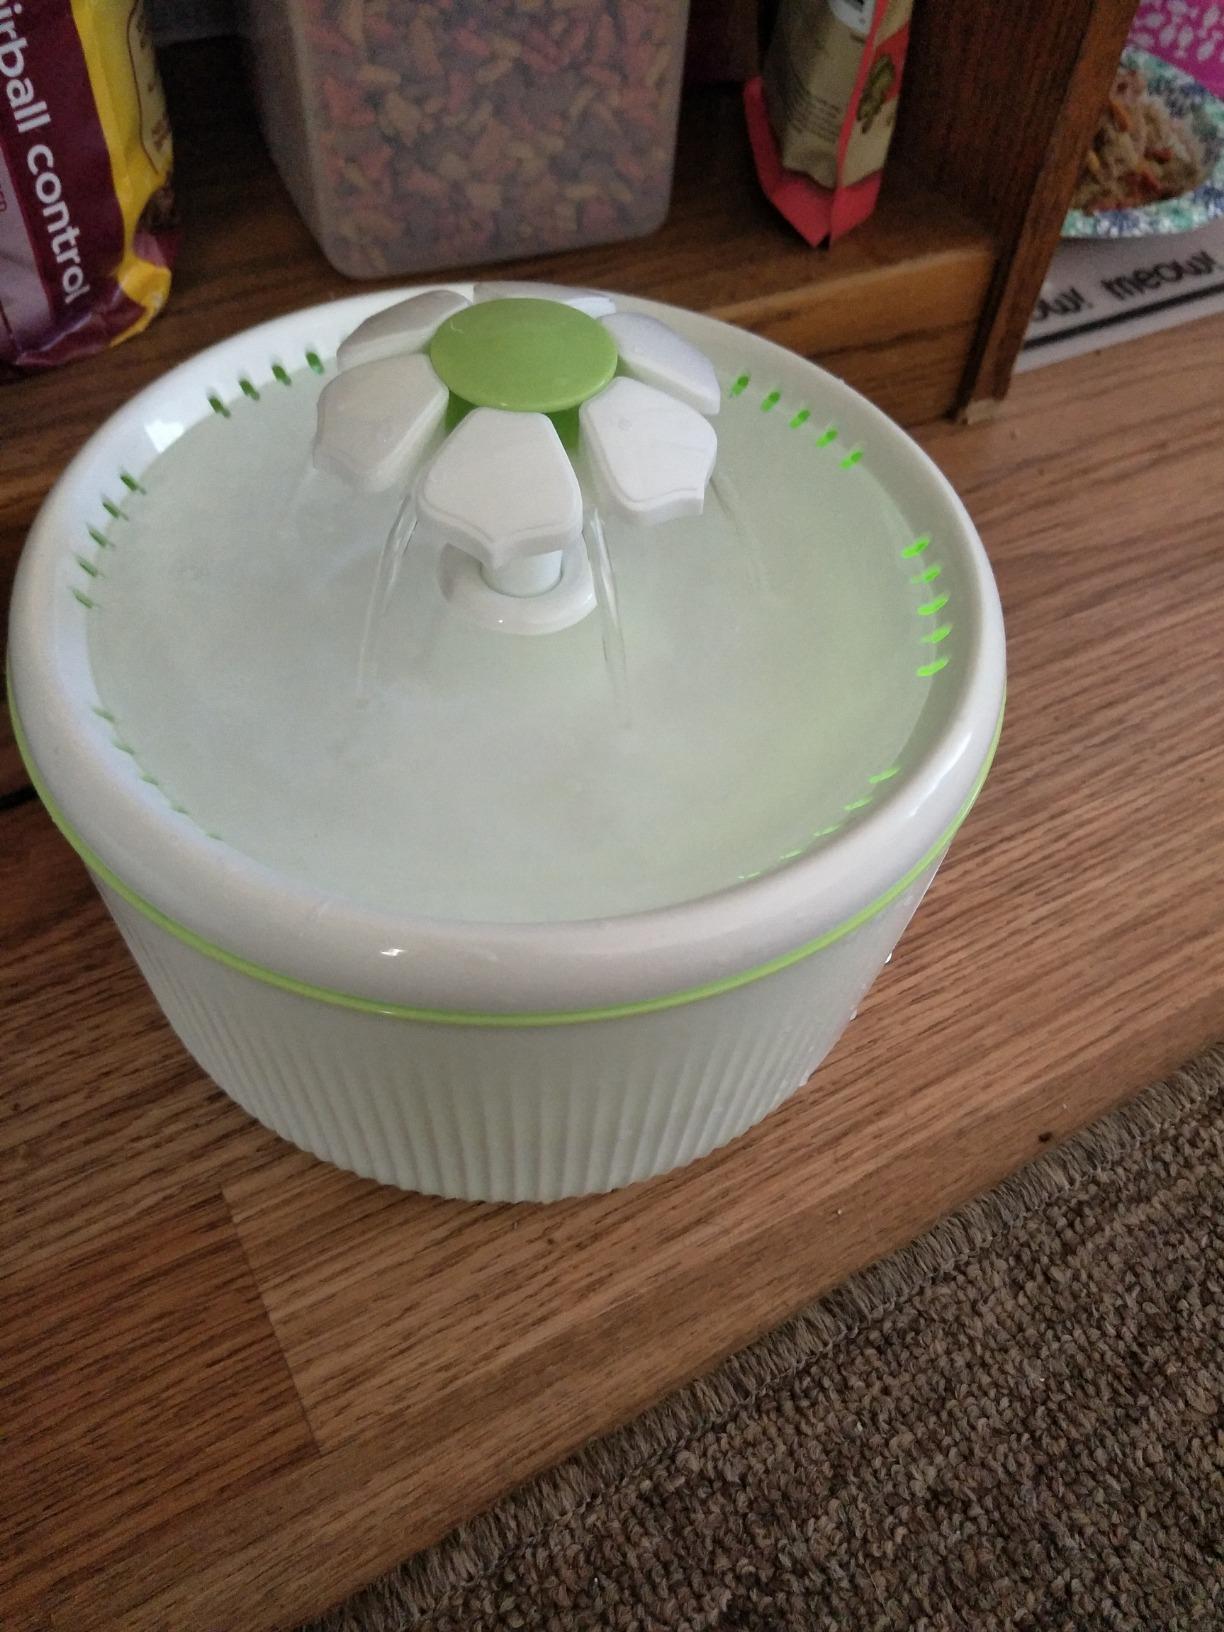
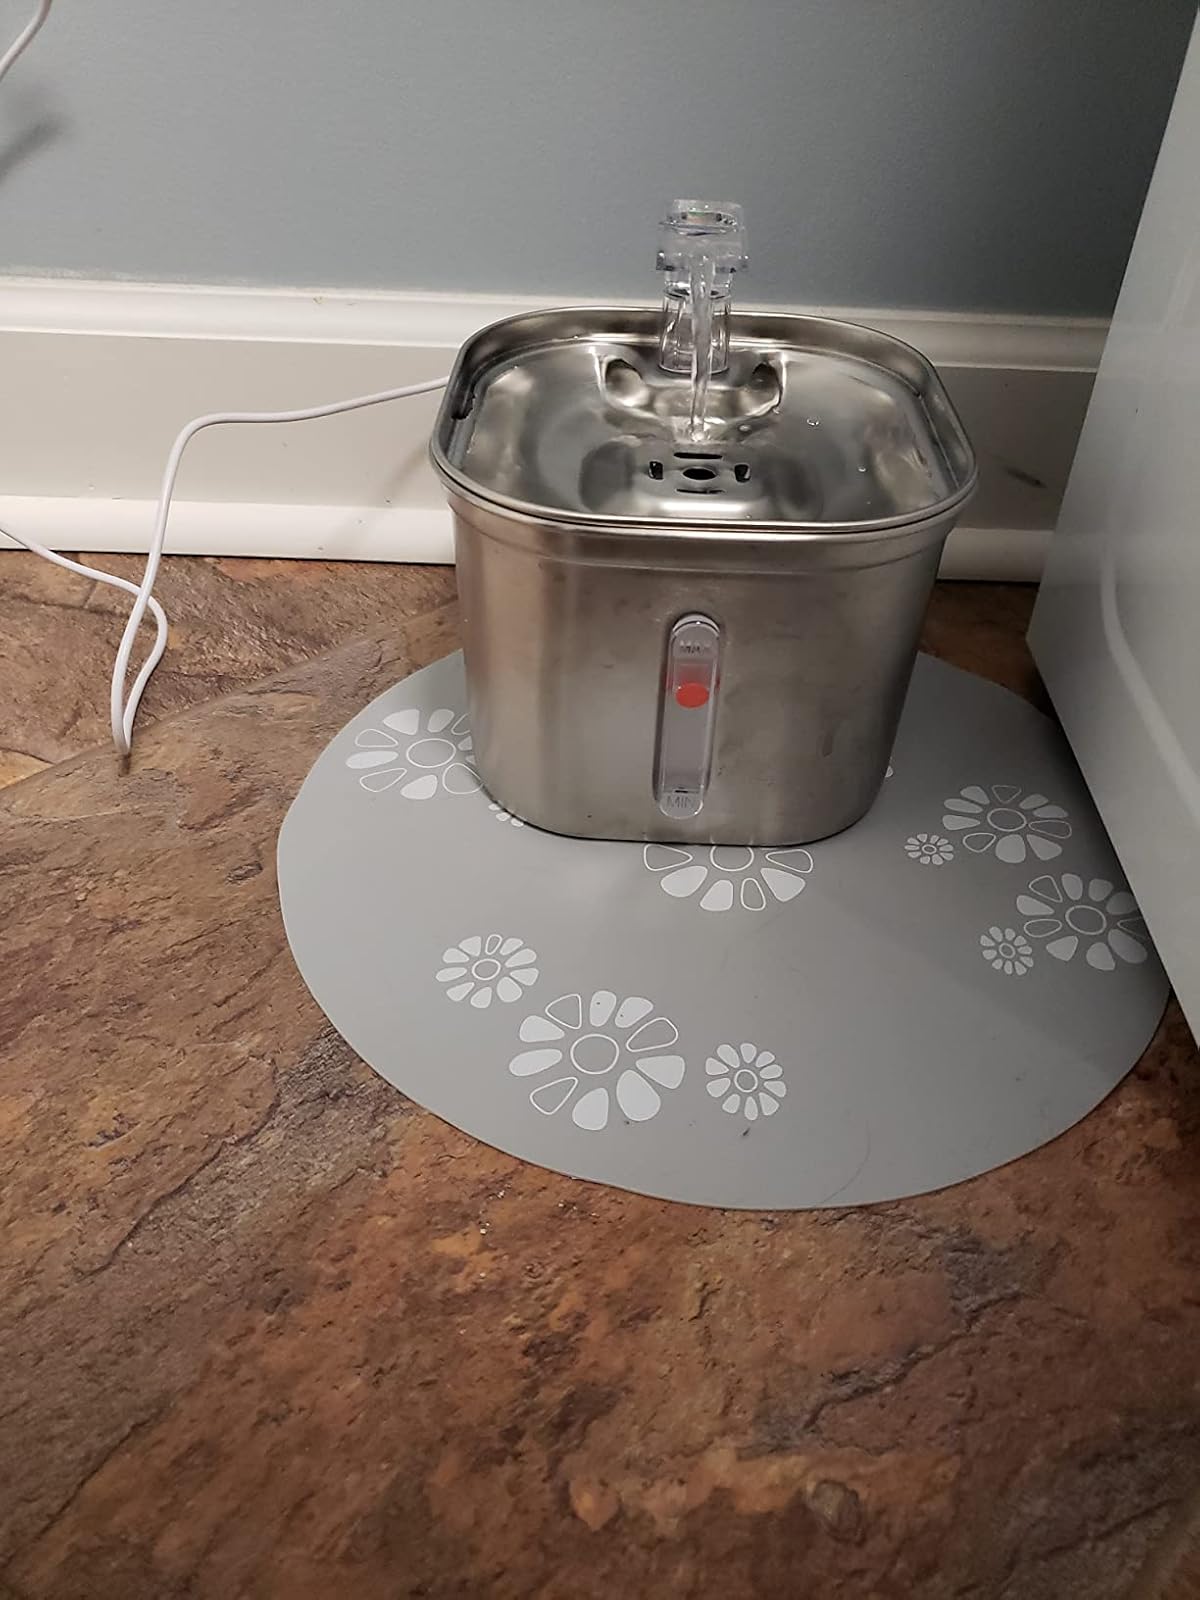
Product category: items_bowl
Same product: no